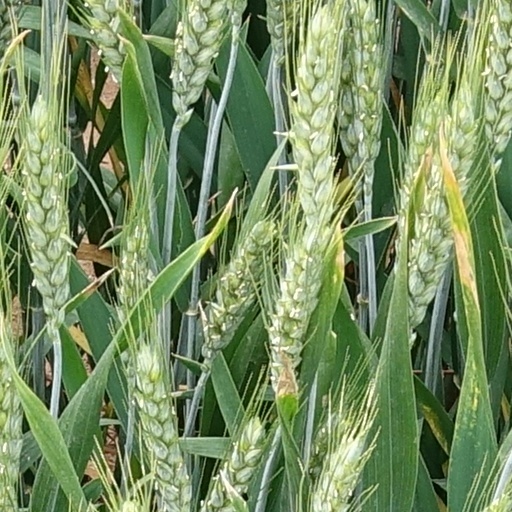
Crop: wheat